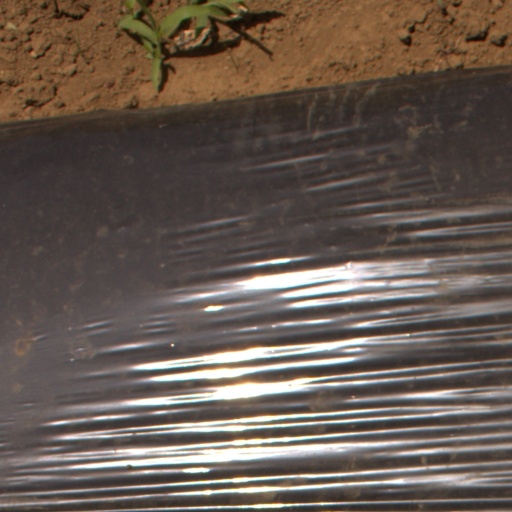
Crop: Jerusalem artichoke